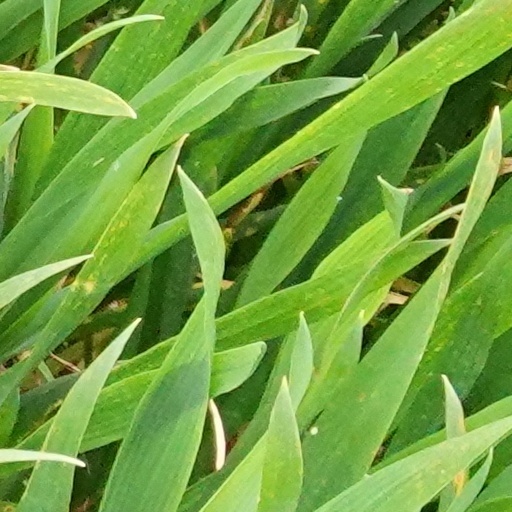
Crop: wheat